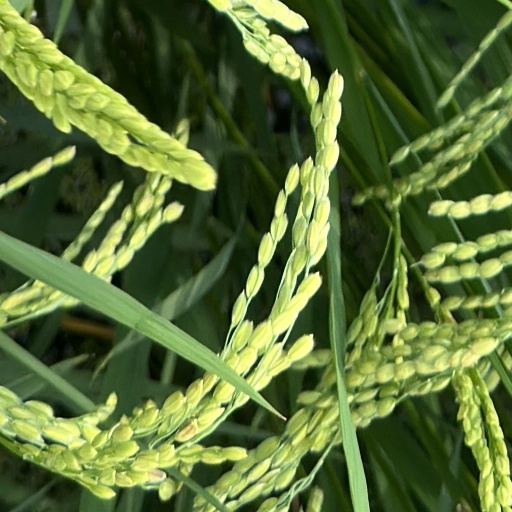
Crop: rice